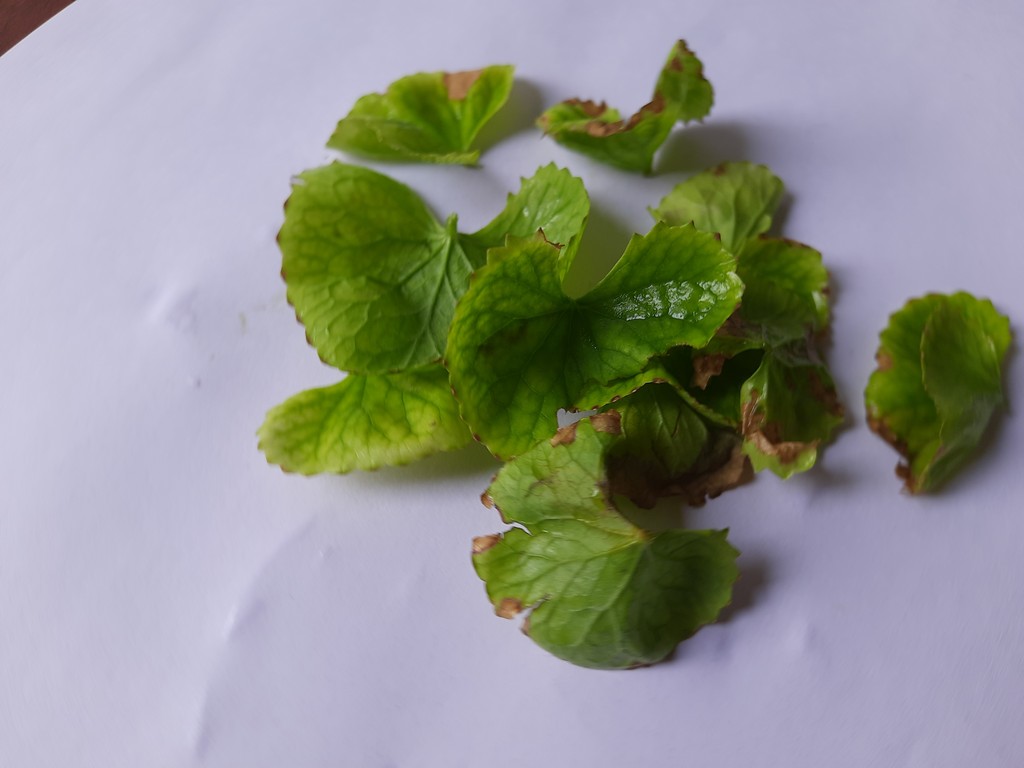
Label: Unhealthy